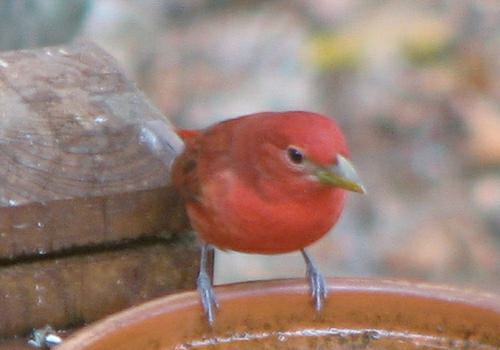
A photo of a summer tanager